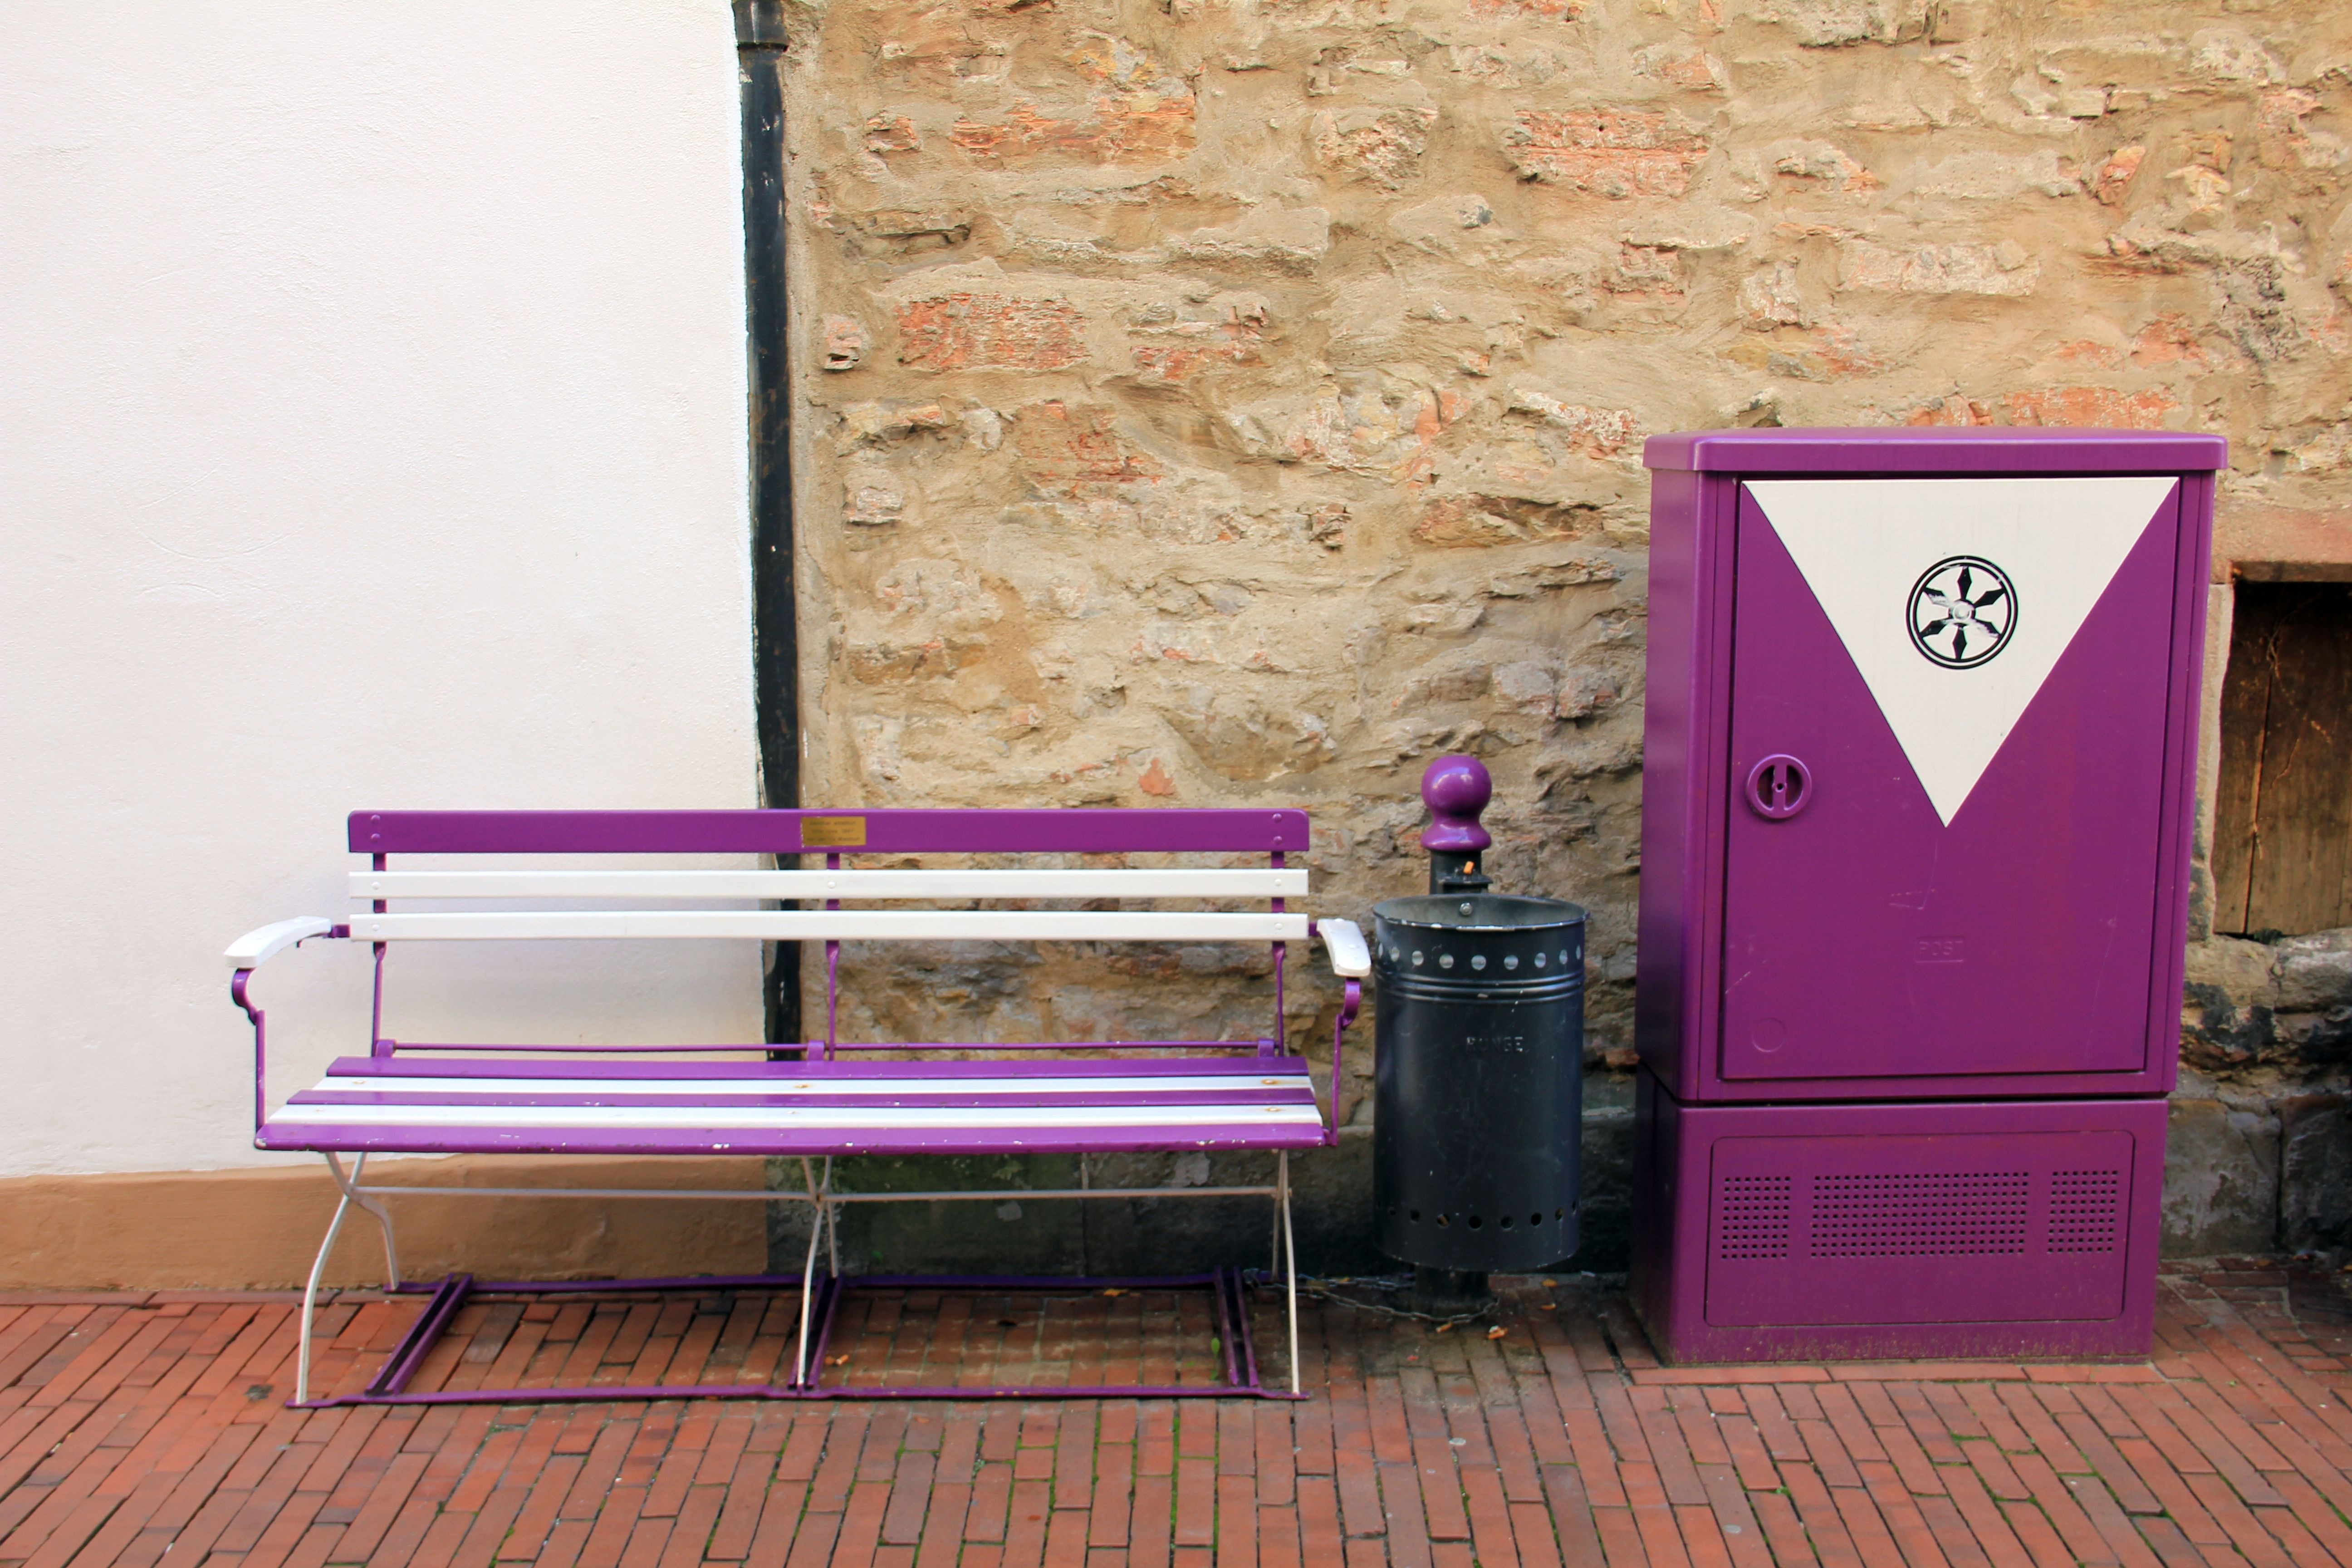
wood, purple, floor, color, furniture, colorful, pink, product, bank, violet, distribution box, man made object